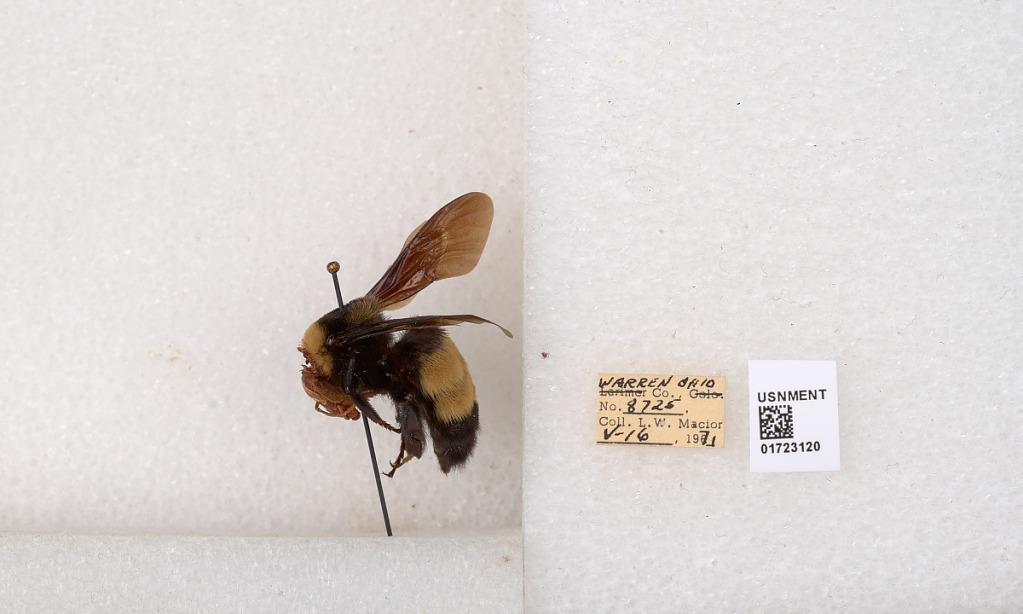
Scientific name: Bombus (Bombus) nevadensis auricormus
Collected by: L. Macior
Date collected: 1971-5-16
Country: United States
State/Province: Ohio
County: Warren
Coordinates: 39.4276, -84.1668